Pallas's sandgrouse

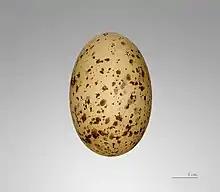
"Syrrhaptes paradoxus" egg

This species breeds across middle latitudes of central Asia on dry steppes and similar habitats. Its nest is a ground scrape into which 2–3 greenish eggs with cryptic markings are laid.